Ines Maria Ferraris

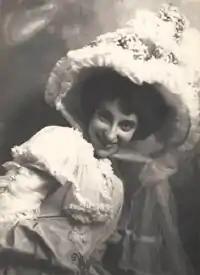
Ines Maria Ferraris photographed in Milan, 1912

Ines Maria Ferraris (also Ina Maria Ferraris; 6 May 1882, in Turin – 11 December 1971, in Milan) was an Italian operatic soprano and pianist who sang for more than two decades at La Scala in addition to appearances on the international stage. Although popular in Italy, she had a particularly devoted fanbase throughout South America. A light lyric soprano with a pure and agile voice, Ferraris sang a wide repertoire that encompassed the verismo operas of Puccini, the Italian grand opera of Verdi, and the German operas of Richard Strauss. She is particularly remembered for portraying the role of Lisette in the world première of Puccini's "La rondine" in 1917.